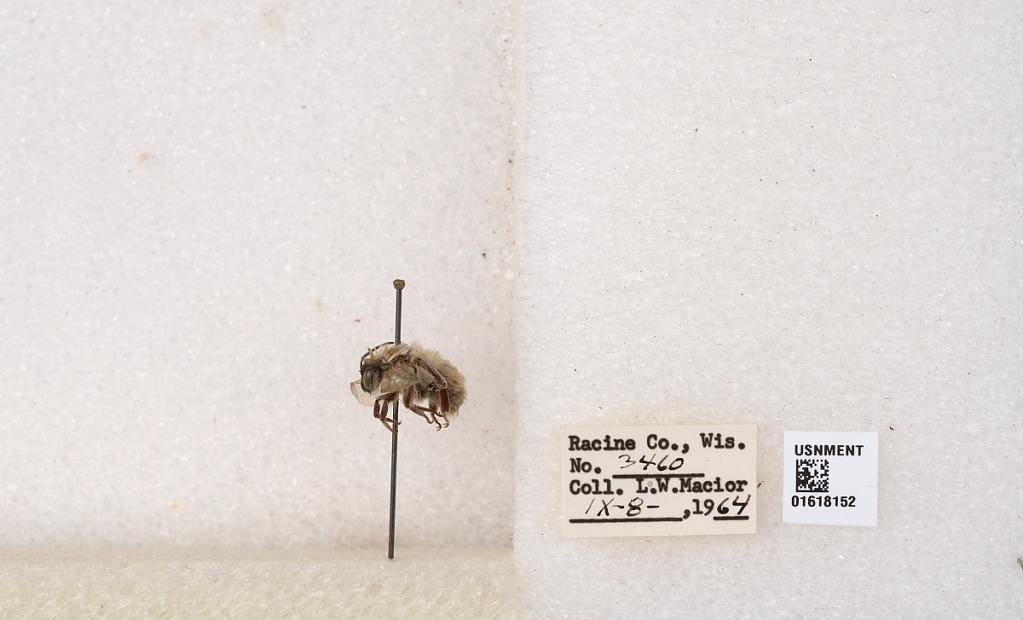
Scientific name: Bombus impatiens Cresson
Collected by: L. Macior
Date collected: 1964-9-8
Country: United States
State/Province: Wisconsin
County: Racine
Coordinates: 42.7299, -87.8123